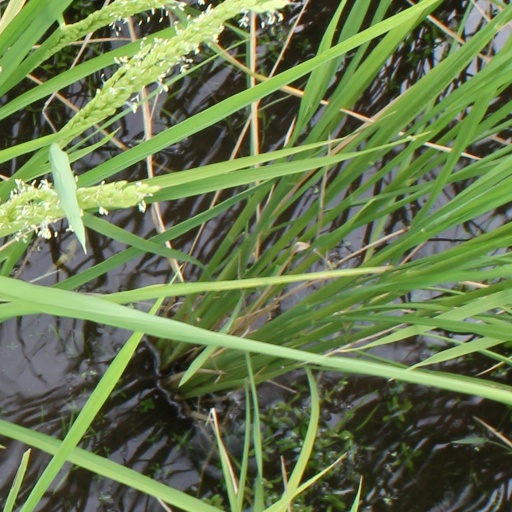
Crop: rice